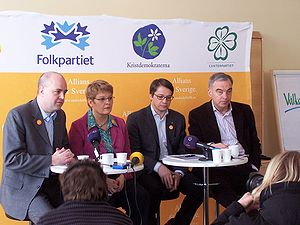
Riksdagsvalget i Sverige 2006 / Valgkampen
Partilederne i Alliance for Sverige
Det svenske riksdagsvalg 2006 blev afholdt 17. september 2006.